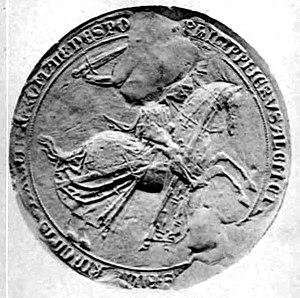
Philippe Iᵉʳ d'Anjou, né le 10 novembre 1278, mort à Naples le 26 décembre 1331, prince de Tarente et d'Achaïe, « despote de Romanie » par son premier mariage, et empereur de Constantinople par son second mariage, fils de Charles II d'Anjou, roi de Naples, et de Marie de Hongrie. Il aurait dû hériter par mariage du despotat d'Épire et prit le titre de « despote de Romanie » à la mort du despote Nicéphore Iᵉʳ Doukas.